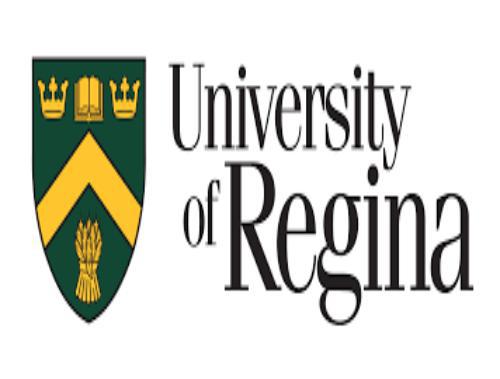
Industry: Clothes